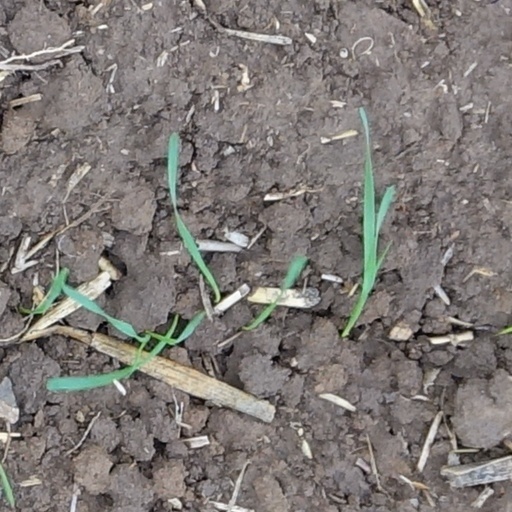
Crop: wheat